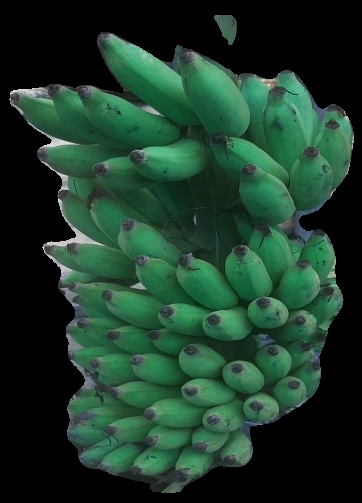
Variety: elakki-bale
Grade: grade2